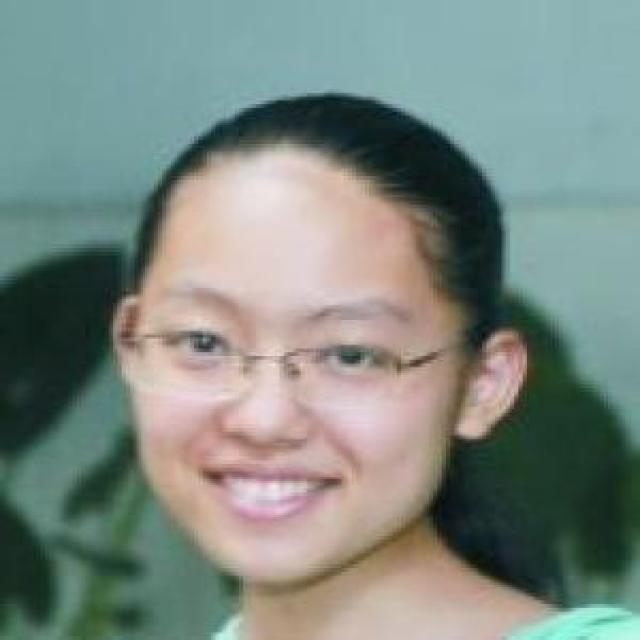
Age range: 13-20